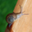
Label: snail